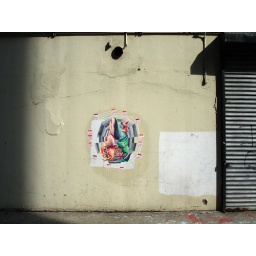
Acrylic on bonf paper by street artist ELBOW-TOE.